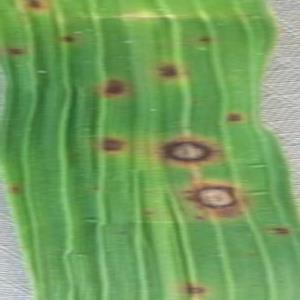
Nhãn: Bệnh Đốm Nâu ( Brown spot )